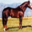
Label: horse